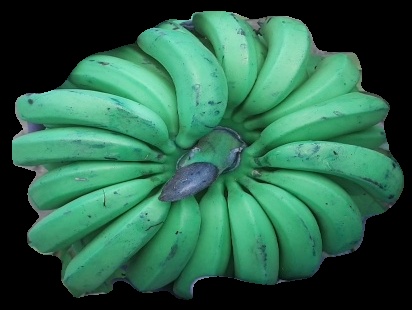
Variety: pachbale
Grade: grade2